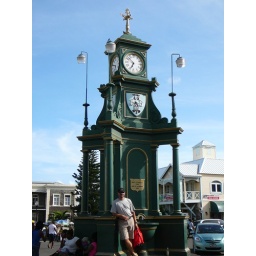
Roger in front of the clock tower in Basseterre